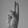
ASL letter: U